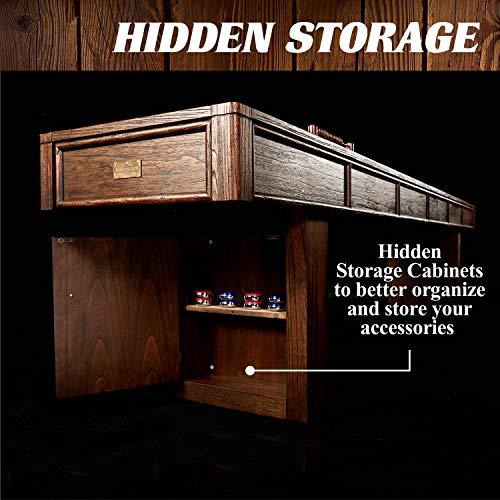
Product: Barrington Collection Shuffleboard Table - Available in Multiple Styles
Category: Sports & Outdoors | Sports & Fitness | Leisure Sports & Game Room | Arcade & Table Games | Shuffleboard | Shuffleboard Tables
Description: EVERYTHING YOU NEED TO PLAY: The Barrington Shuffleboard Table comes with everything you need to start playing right out of the box: pucks, shuffleboard powder, and two integrated abacuses to keep track of scores.
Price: $895.00
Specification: Product Dimensions:         144 x 24.5 x 32 inches ; 306 pounds    |Shipping Weight: 350 pounds (View shipping rates and policies)|ASIN: B0756SQMPR|Item model number: ARC144_017B|    #5    in Shuffleboard Tables